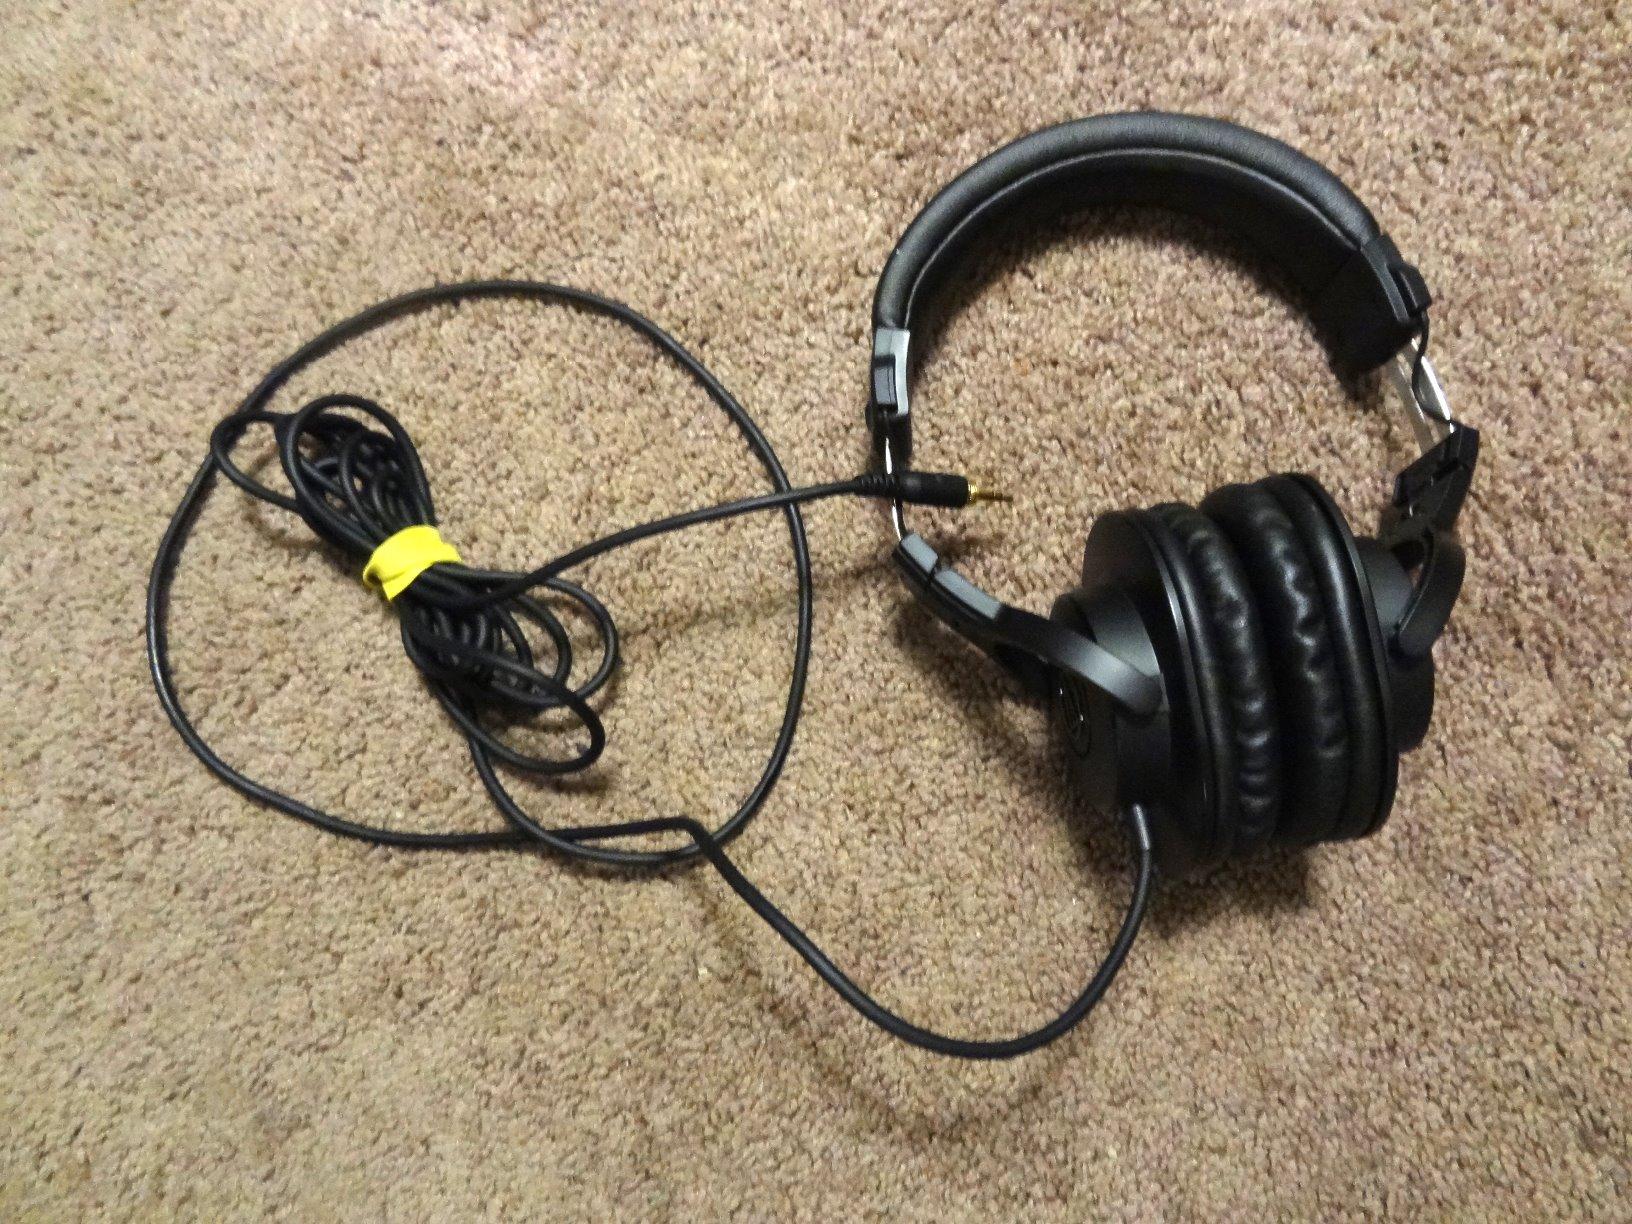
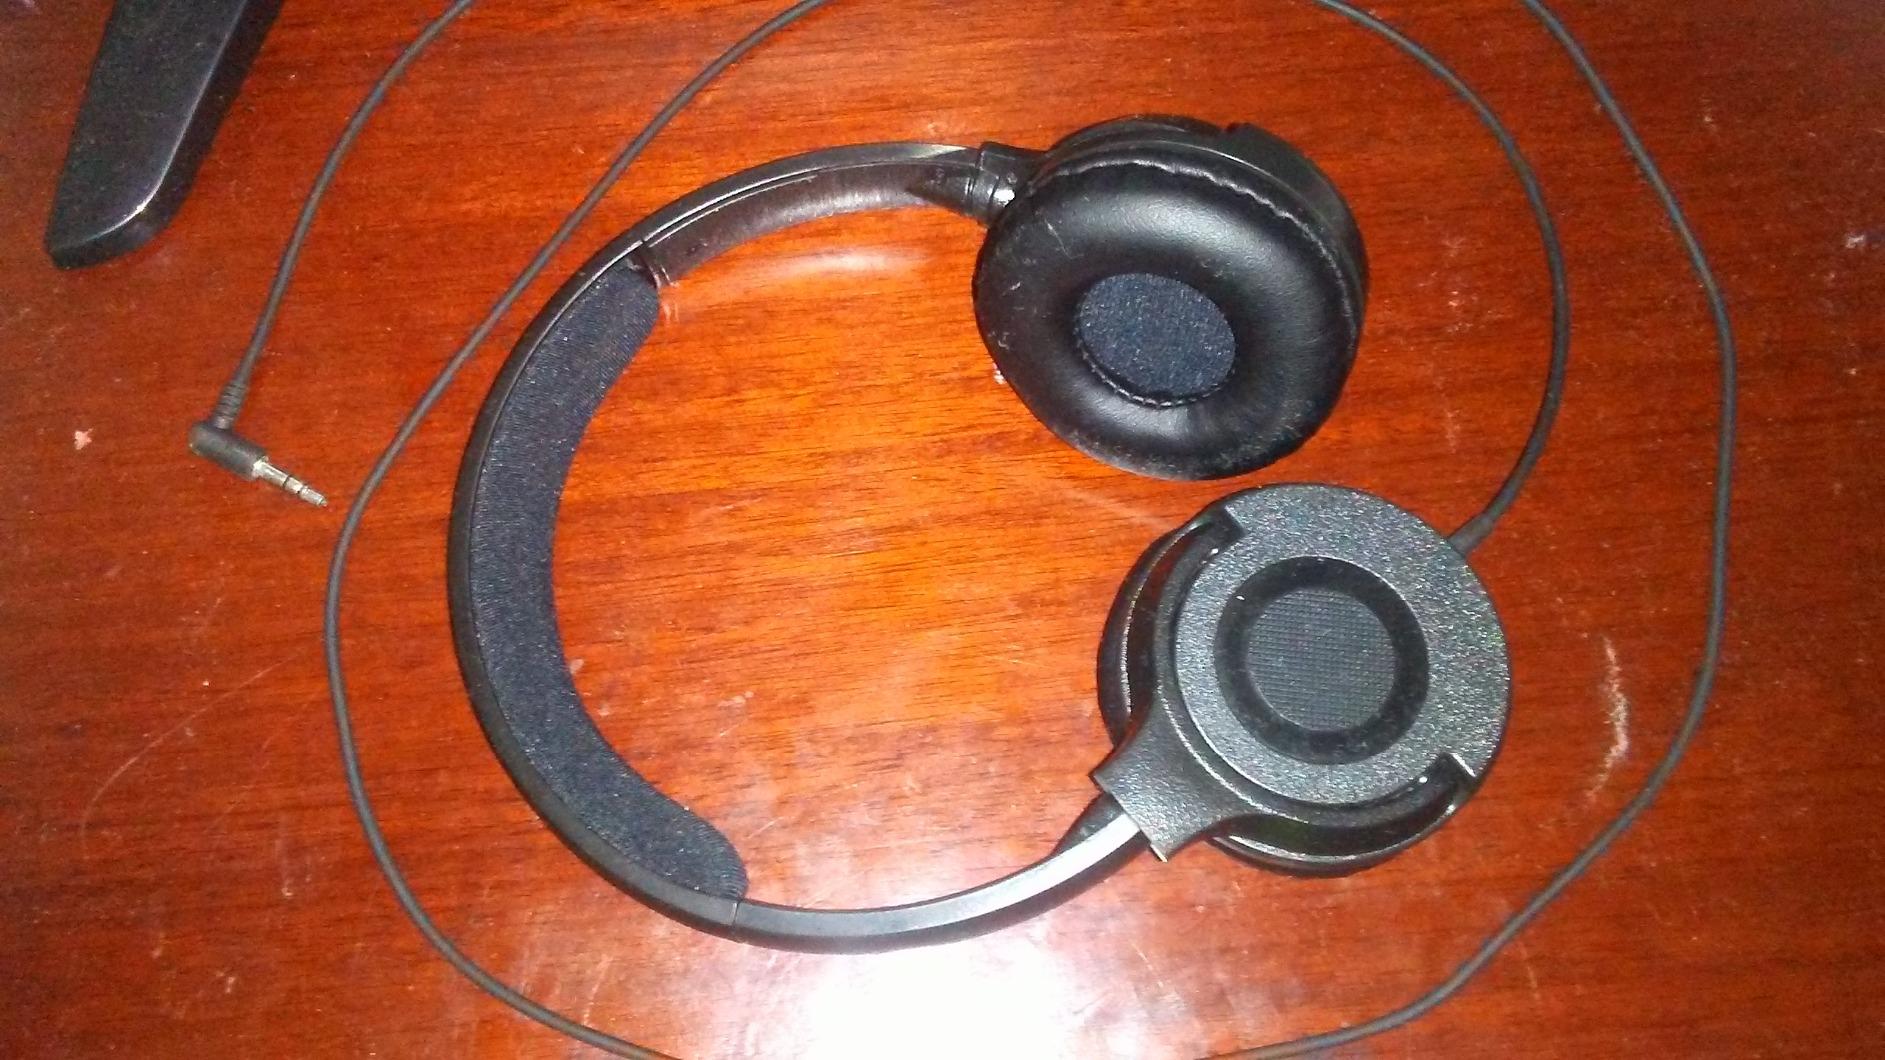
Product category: headphones
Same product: no